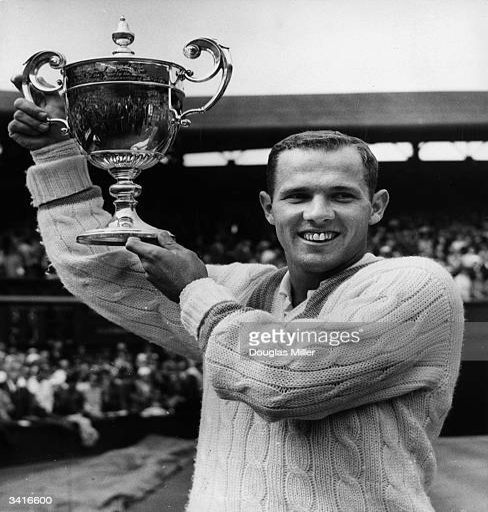
tennis tournament champion holding aloft the trophy he won he won 97 61 64